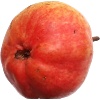
Label: red_pear